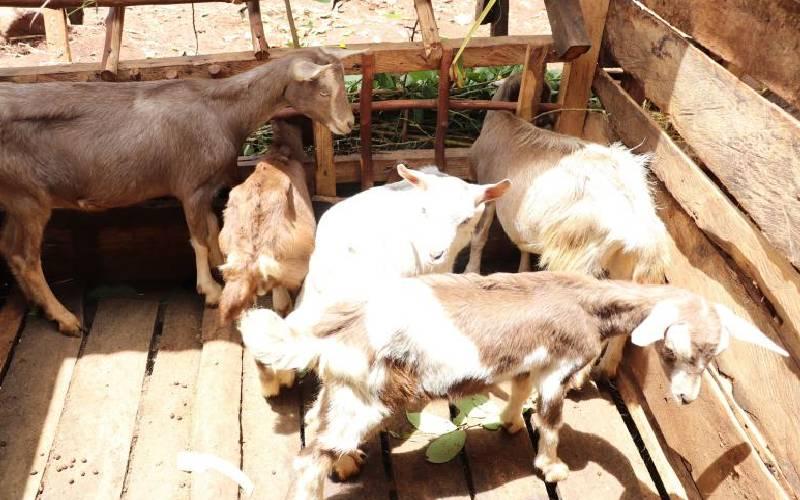
Mbuzi wenye afya nzuri wakubwa kwa wadogo,
 wamesimama bandani wakiwa na nguvu ya mwili iliyojengeka vizuri. Hii ni moja ya mifugo inayofugwa kwa ajili ya: maziwa, nyama au kazi. Na inaakisi mafanikio ya ufugaji bora unaozingatia lishe na matunzo ya wanyama.